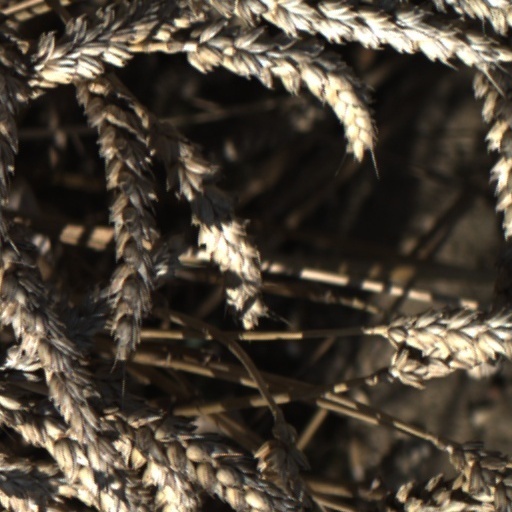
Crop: wheat